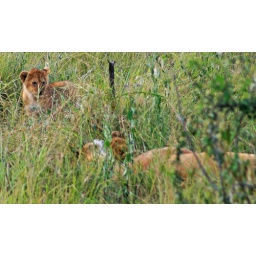
lion cubs in the grass